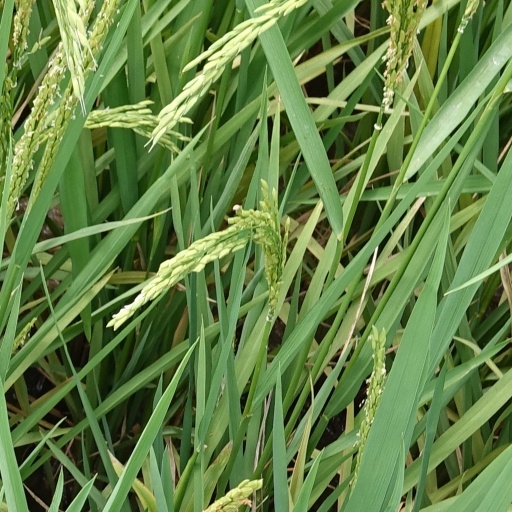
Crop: rice